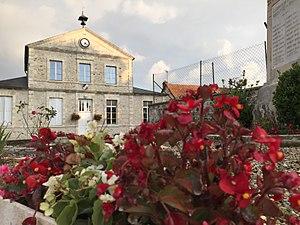
Troësnes, la Mairie
Troësnes est une commune française située dans le département de l'Aisne, en région Hauts-de-France.